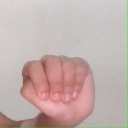
अक्षर: ठ